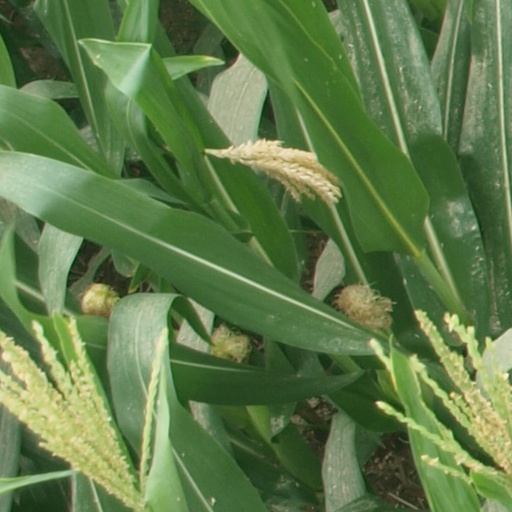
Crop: maize; corn